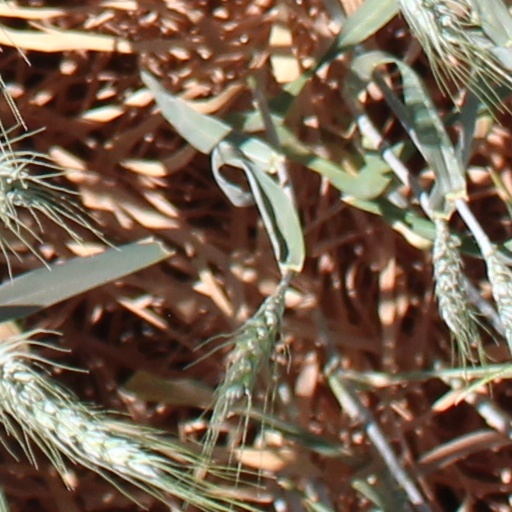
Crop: wheat